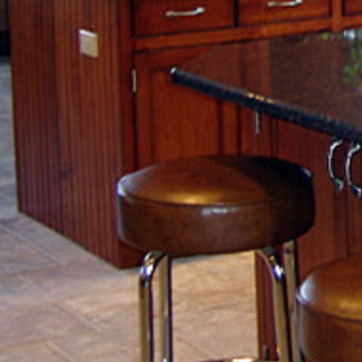
Material: leather